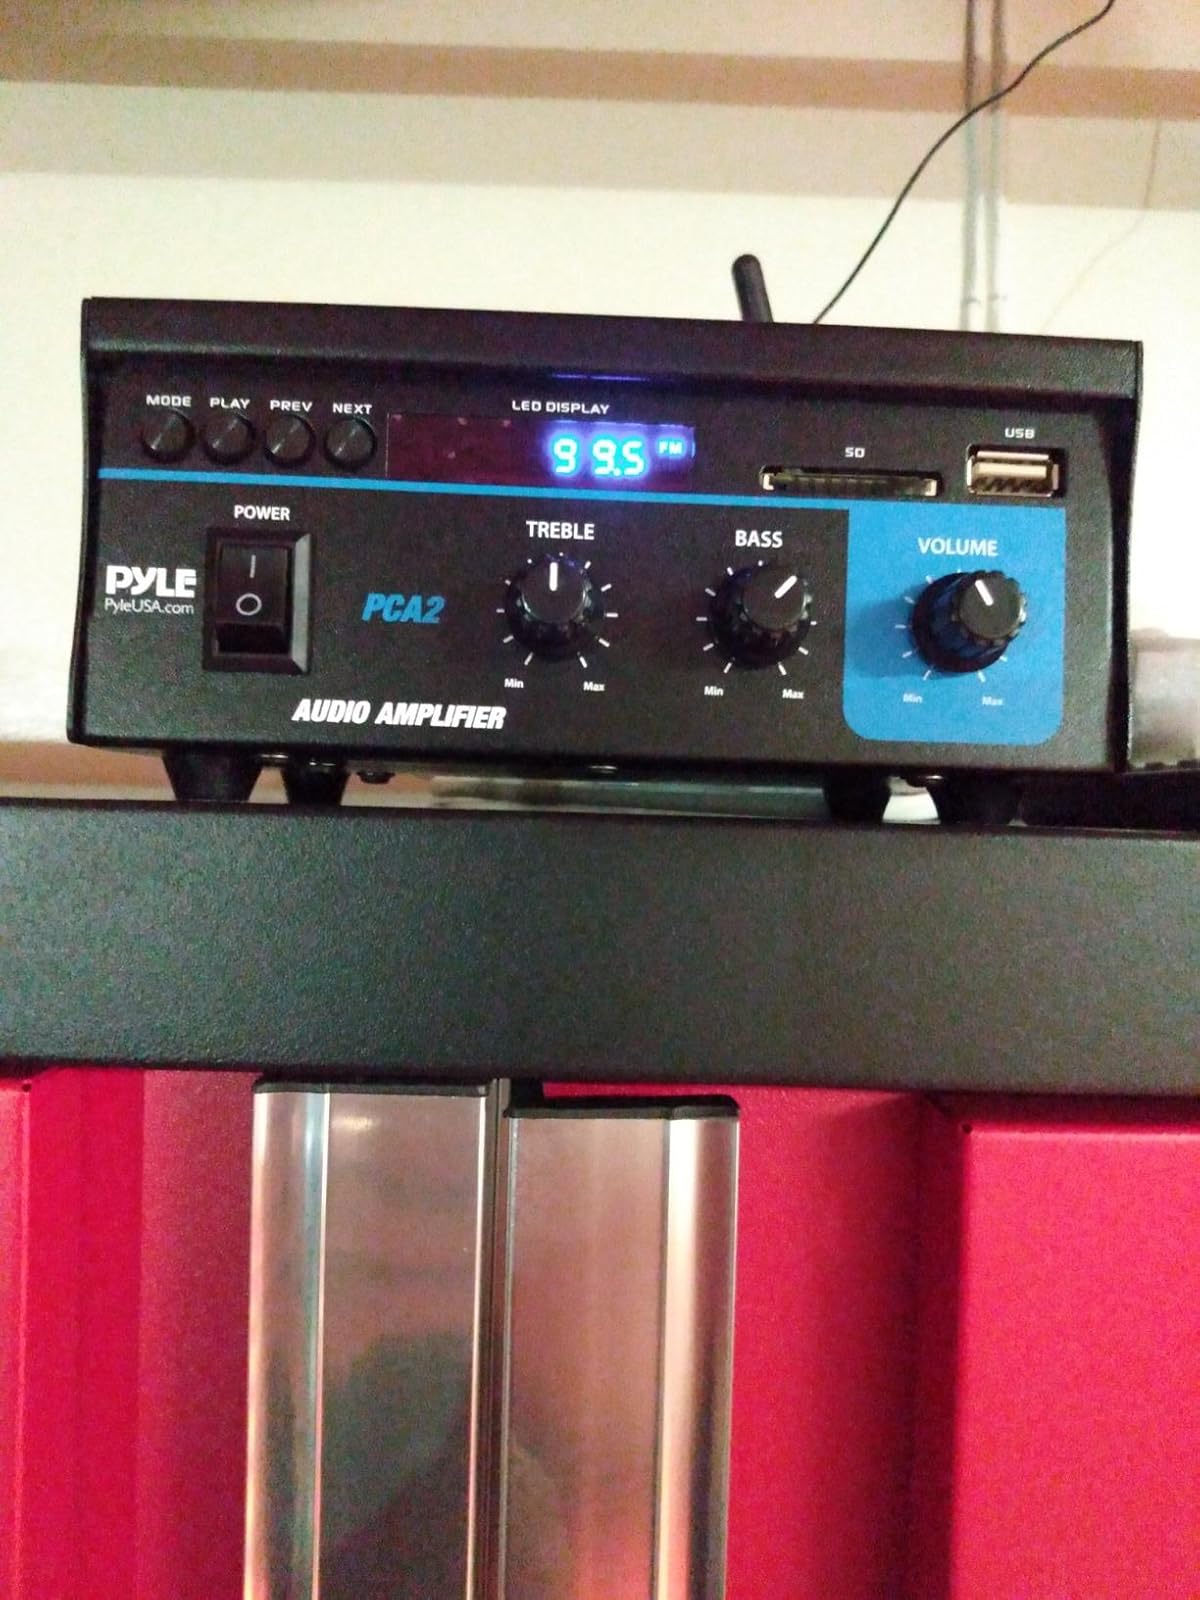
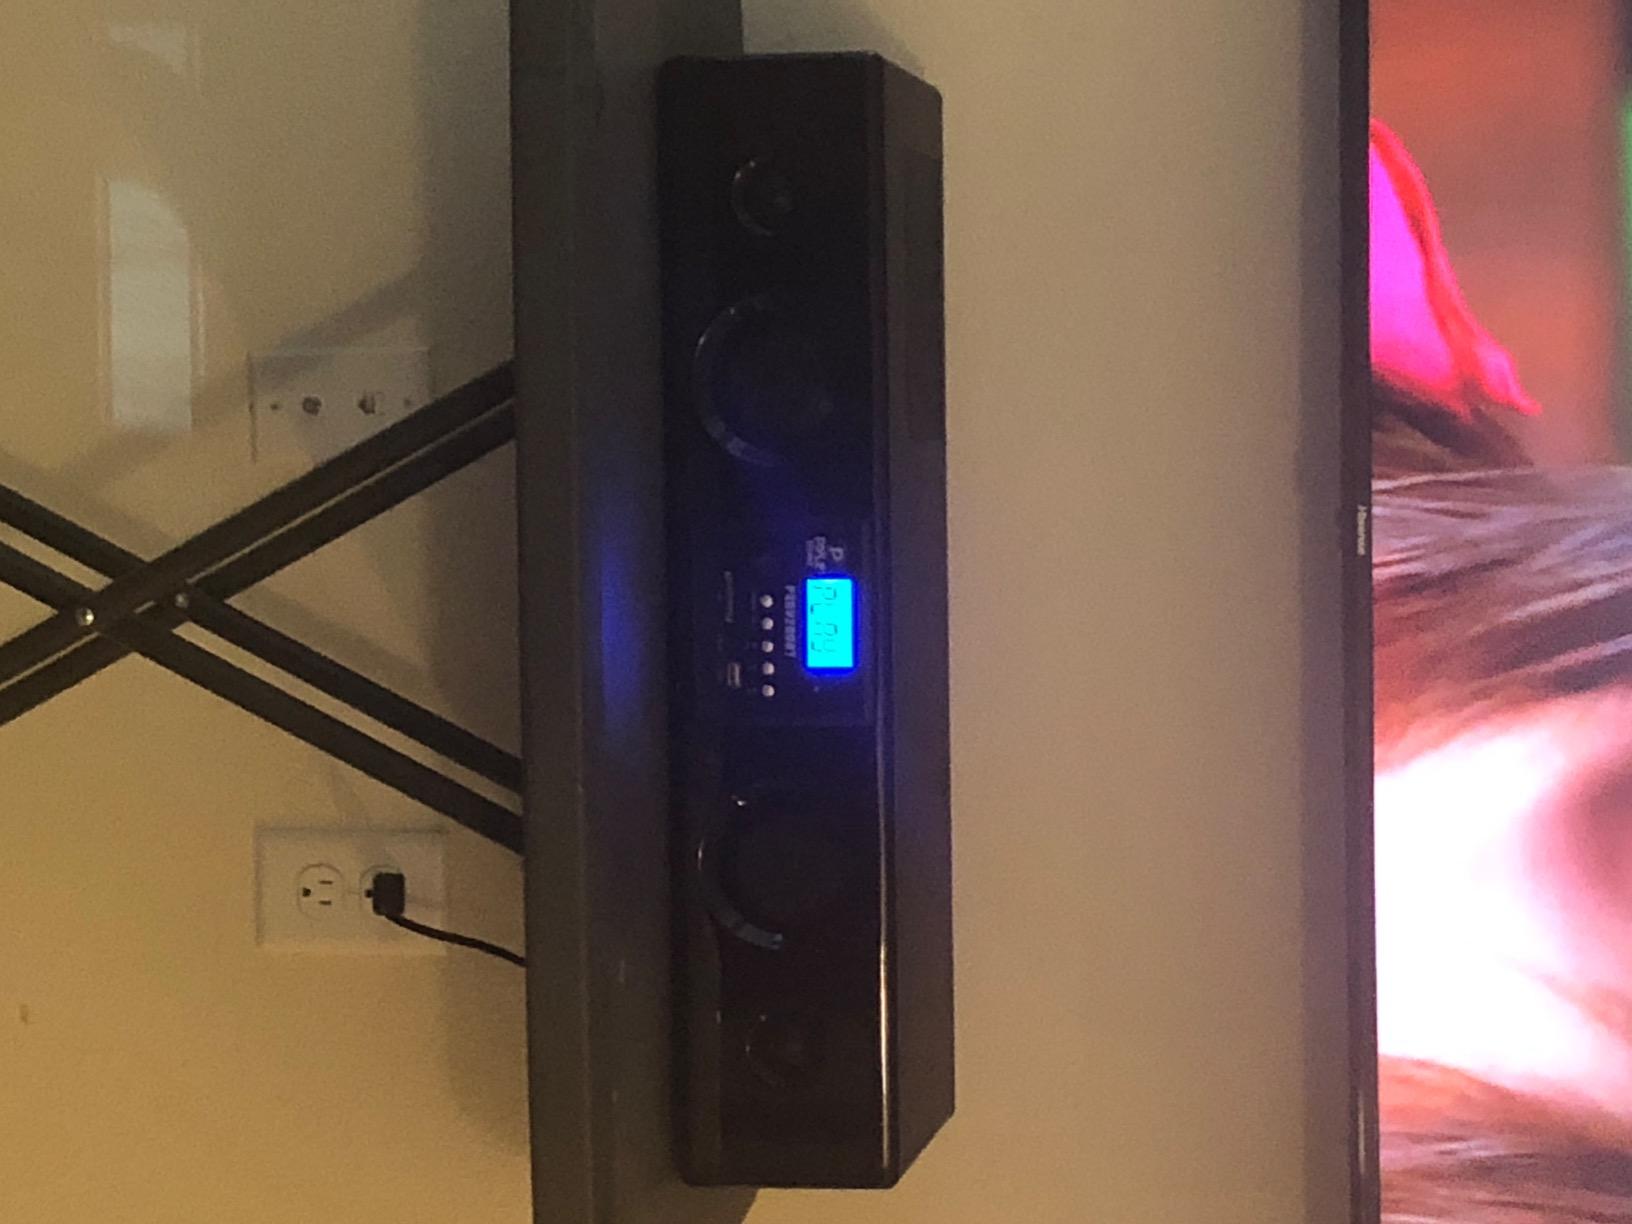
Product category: speaker
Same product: no